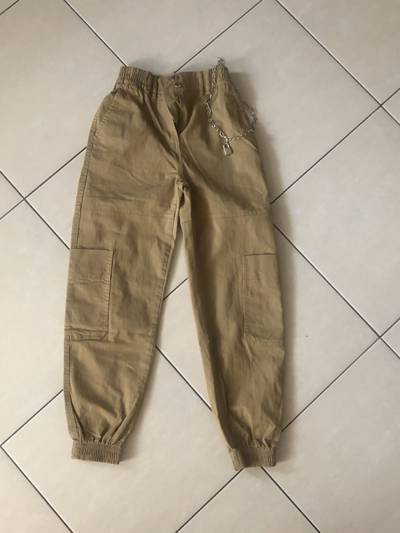
Waste category: clothes